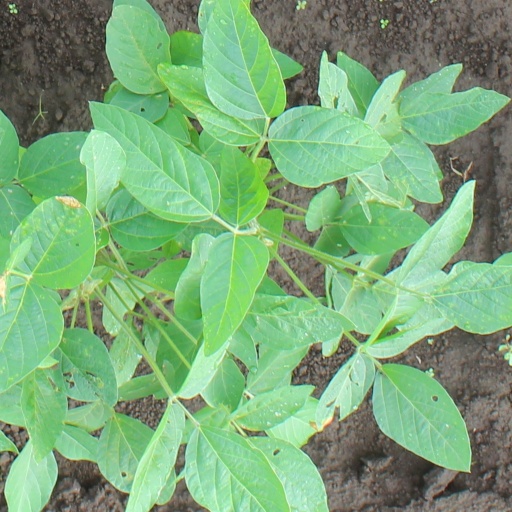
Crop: soybean